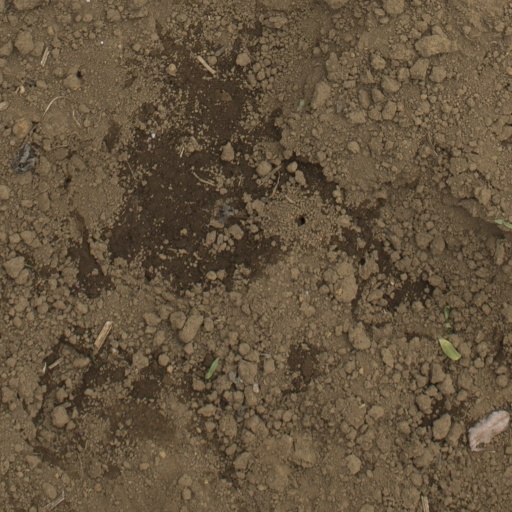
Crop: Jerusalem artichoke